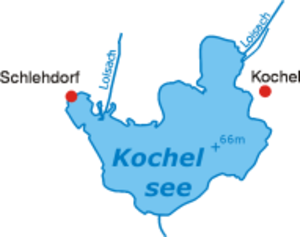
Kochelsee
Kort
Kochel-søen eller Kochelsee er en sø i det sydlige Tyskland, 70 km syd for München nær de Bayerske Alper. Den ligger i til kommunerne Schlehdorf og Kochel am See. Den nordlige del af søen ligger i Bayerisches Alpenvorland, de lavere områder før Alperne, mens de første bjerge rejser sig syd for søen. Floden Loisach passerer søen og løber ind i den ved landsbyen Schleh og udløb ved Kochel.